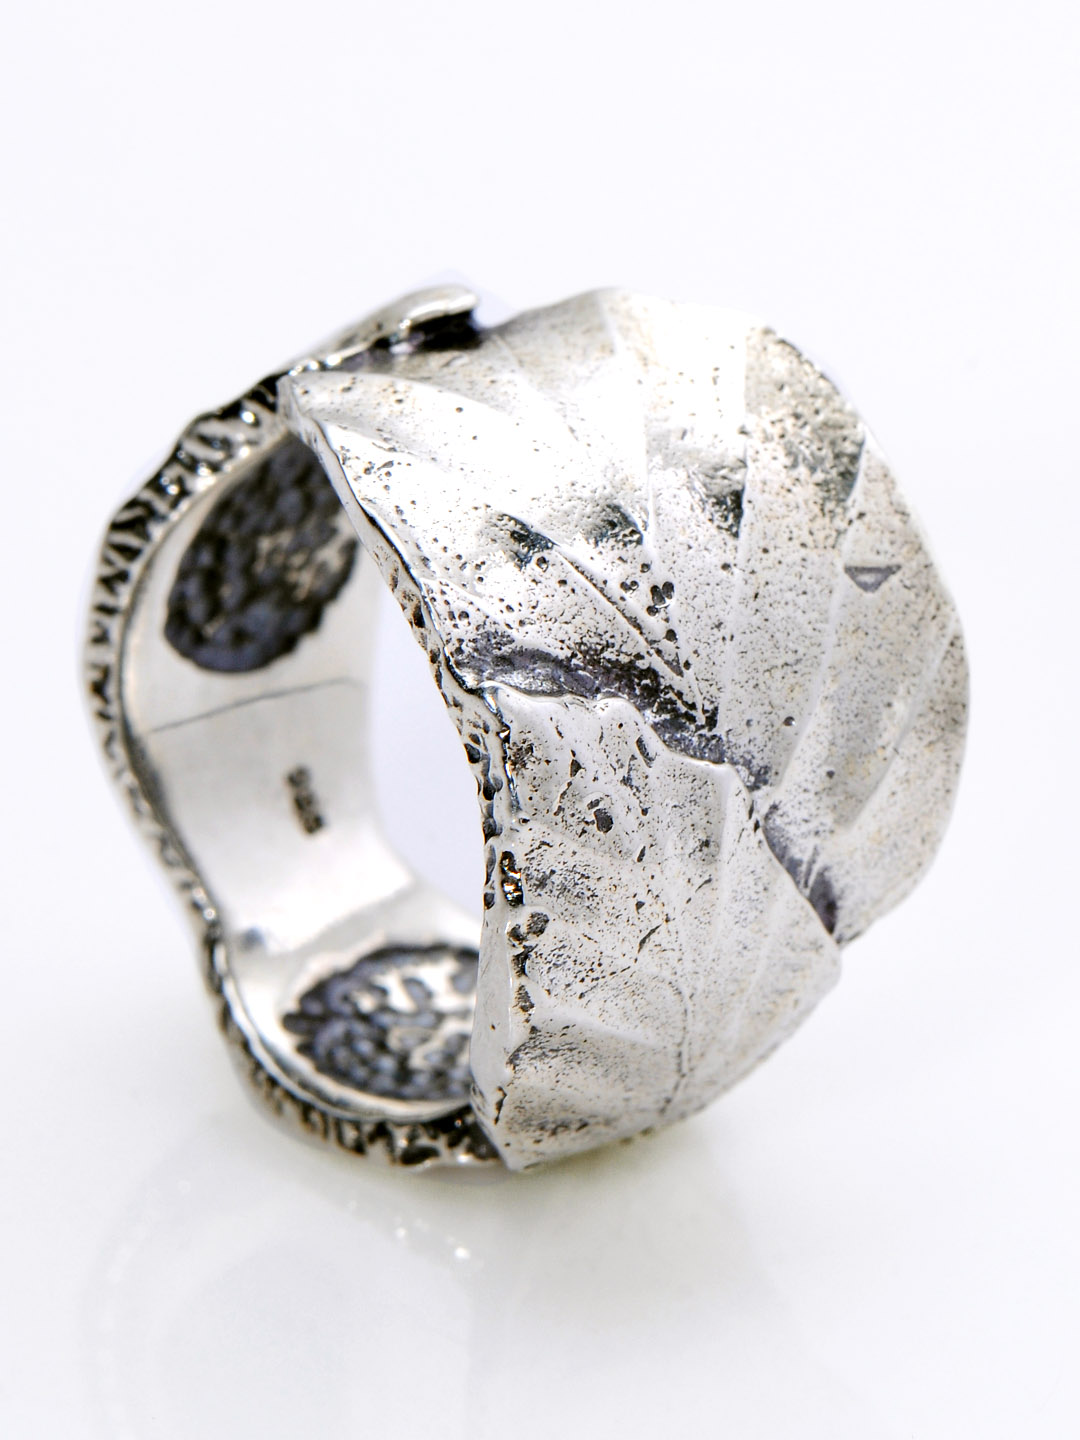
Lencia Sterling Silver Ring
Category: Accessories / Jewellery / Ring
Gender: Women
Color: Silver
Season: Fall 2012
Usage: Casual